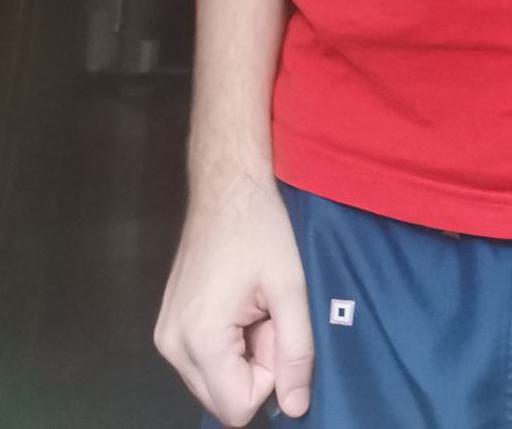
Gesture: no_gesture